Sake-Bomb

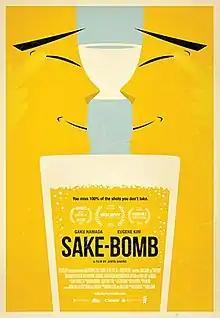
Film poster

Sake-Bomb is a 2013 film directed by Junya Sakino, written by Jeff Mizushima, and starring Gaku Hamada and Eugene Kim as cousins who embark on a road trip in California. It is a shared Japanese and American production. It premiered at the 2013 SXSW film festival.